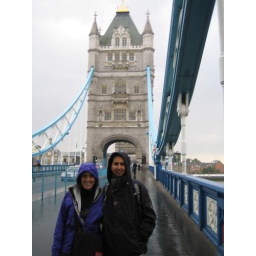
tower bridge in the rain